Charles Marie Bouton

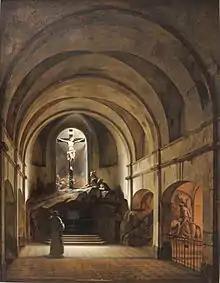
Calvary Chapel in the Church of St. Roch

Charles Marie Bouton (16 May 1781 – 28 June 1853) was a French painter.